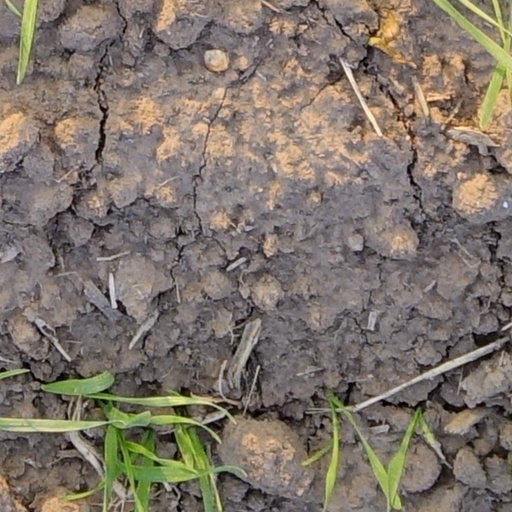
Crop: wheat